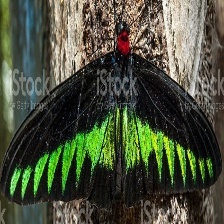
Species: BROOKES BIRDWING